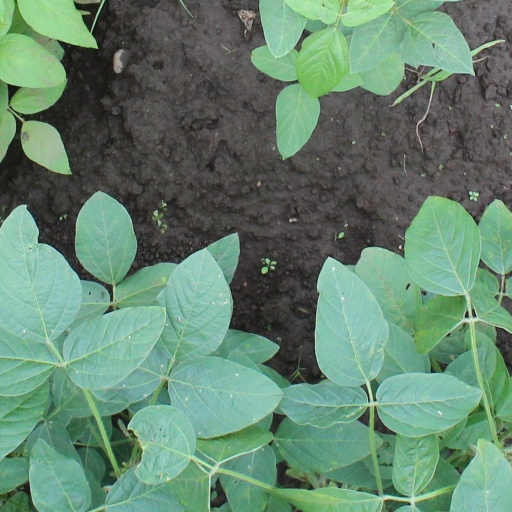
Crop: soybean